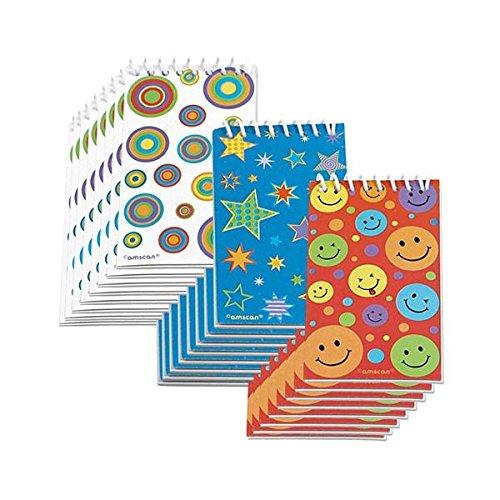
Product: Amscan Party Supplies, Multicolor
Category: Toys & Games | Party Supplies | Party Favors
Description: Write down all your daily tasks and to-do’s in this beautifully modern checklist notepads available in stars, smiley, and colorful circle designs.
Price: $8.37
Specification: ProductDimensions:15x4.5x2.7inches|ItemWeight:8.8ounces|ShippingWeight:8.8ounces(Viewshippingratesandpolicies)|DomesticShipping:ItemcanbeshippedwithinU.S.|InternationalShipping:ThisitemcanbeshippedtoselectcountriesoutsideoftheU.S.LearnMore|ASIN:B006UH8ZJU|Itemmodelnumber:392441|Manufacturerrecommendedage:4-12years